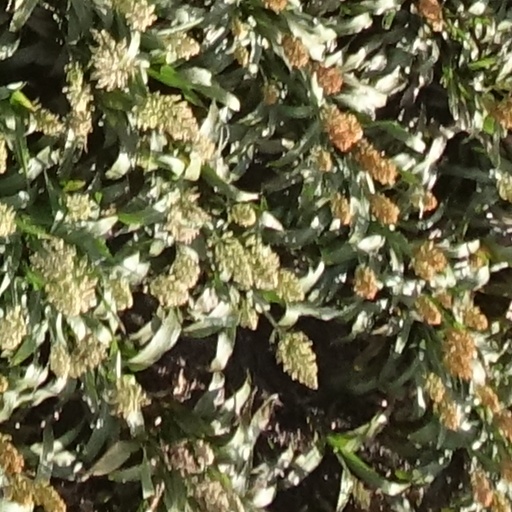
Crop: sorghum